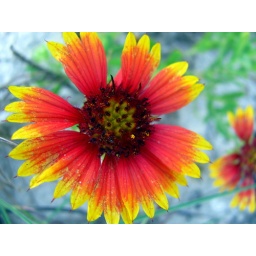
Some pretty flower in the sand at St. George Island, Florida.